Niamey Grand Market

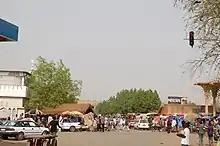
The edge of the Grand marché. The distinctive tree-like pillars which surround the central buildings can be seen on the extreme right of this picture.

The Niamey Grand Market (French: "Grand marché de Niamey") is the largest market and shopping center in Niamey, the capital and largest city in the West African state of Niger.